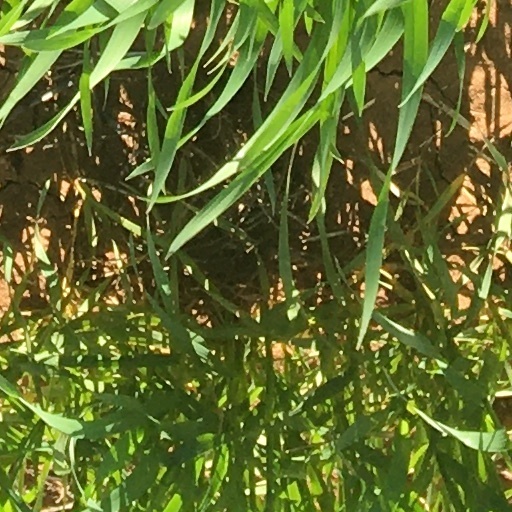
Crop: wheat